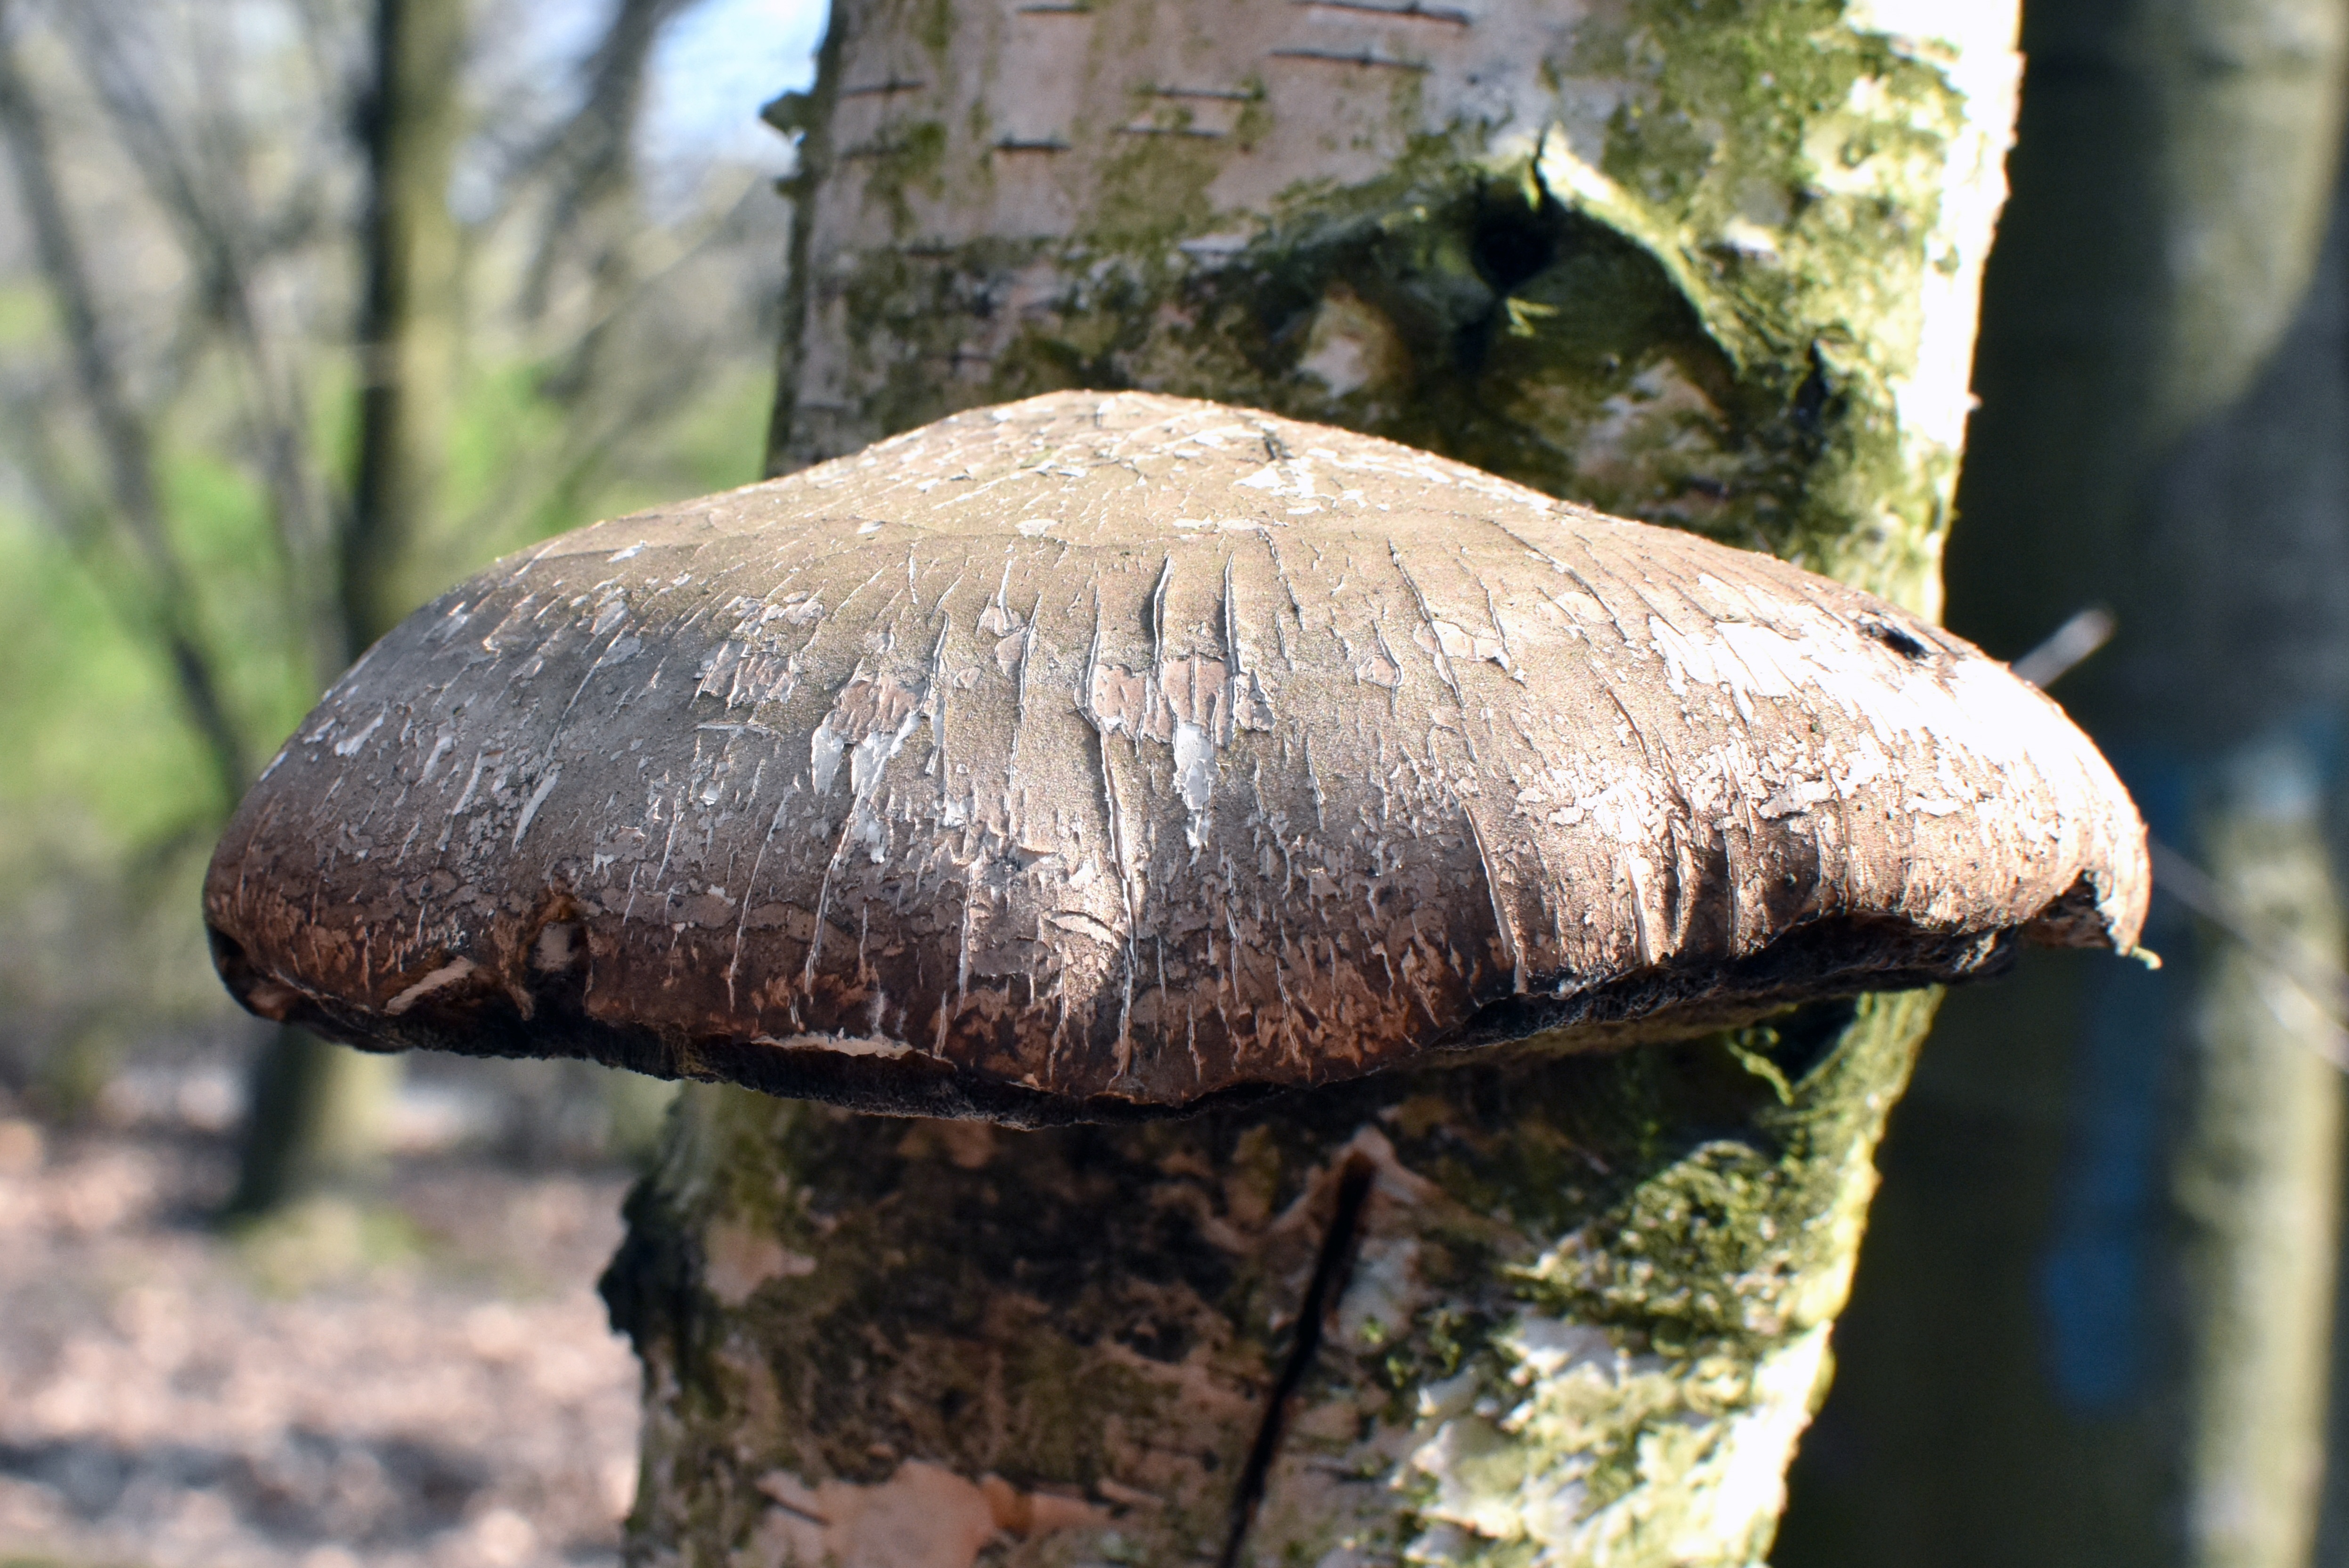
tree, nature, forest, wood, trunk, mushroom, fungus, cool image, hub, cool photo, bolete, wood hub, oyster mushroom, edible mushroom, the parasite, medicinal mushroom, agaricomycetes, agaricaceae, penny bun, hymenochaetales, inonotus, hymenochaetaceae